Ferruh Güpgüp

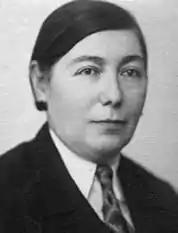
Ferruh Güpgüp

She had private education and knew Arabic. She was a member of Kayseri CHP Administrative Council and City Council. She was a representative of Kayseri in the Turkish parliament and one of the first women to be elected as a parliament member.